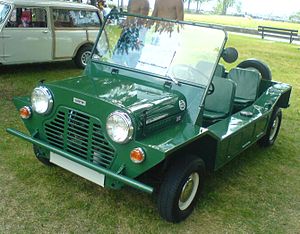
Morris Mini / Varianter / Mini Moke (1964–1989)
1967 Austin Mini Moke
Morris Mini, i Danmark solgt under navnet Morris Mascot, var en lille bil som blev produceret af British Motor Corporation og dets efterfølgere fra 1959 til 2000. Modellen var identisk med Austin Mini, i Danmark kaldet Austin Partner. Den danske importør var DOMI.